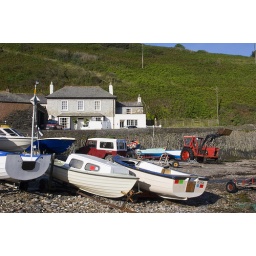
Fishing boats on the beach in port Gaverne, north Cornwall